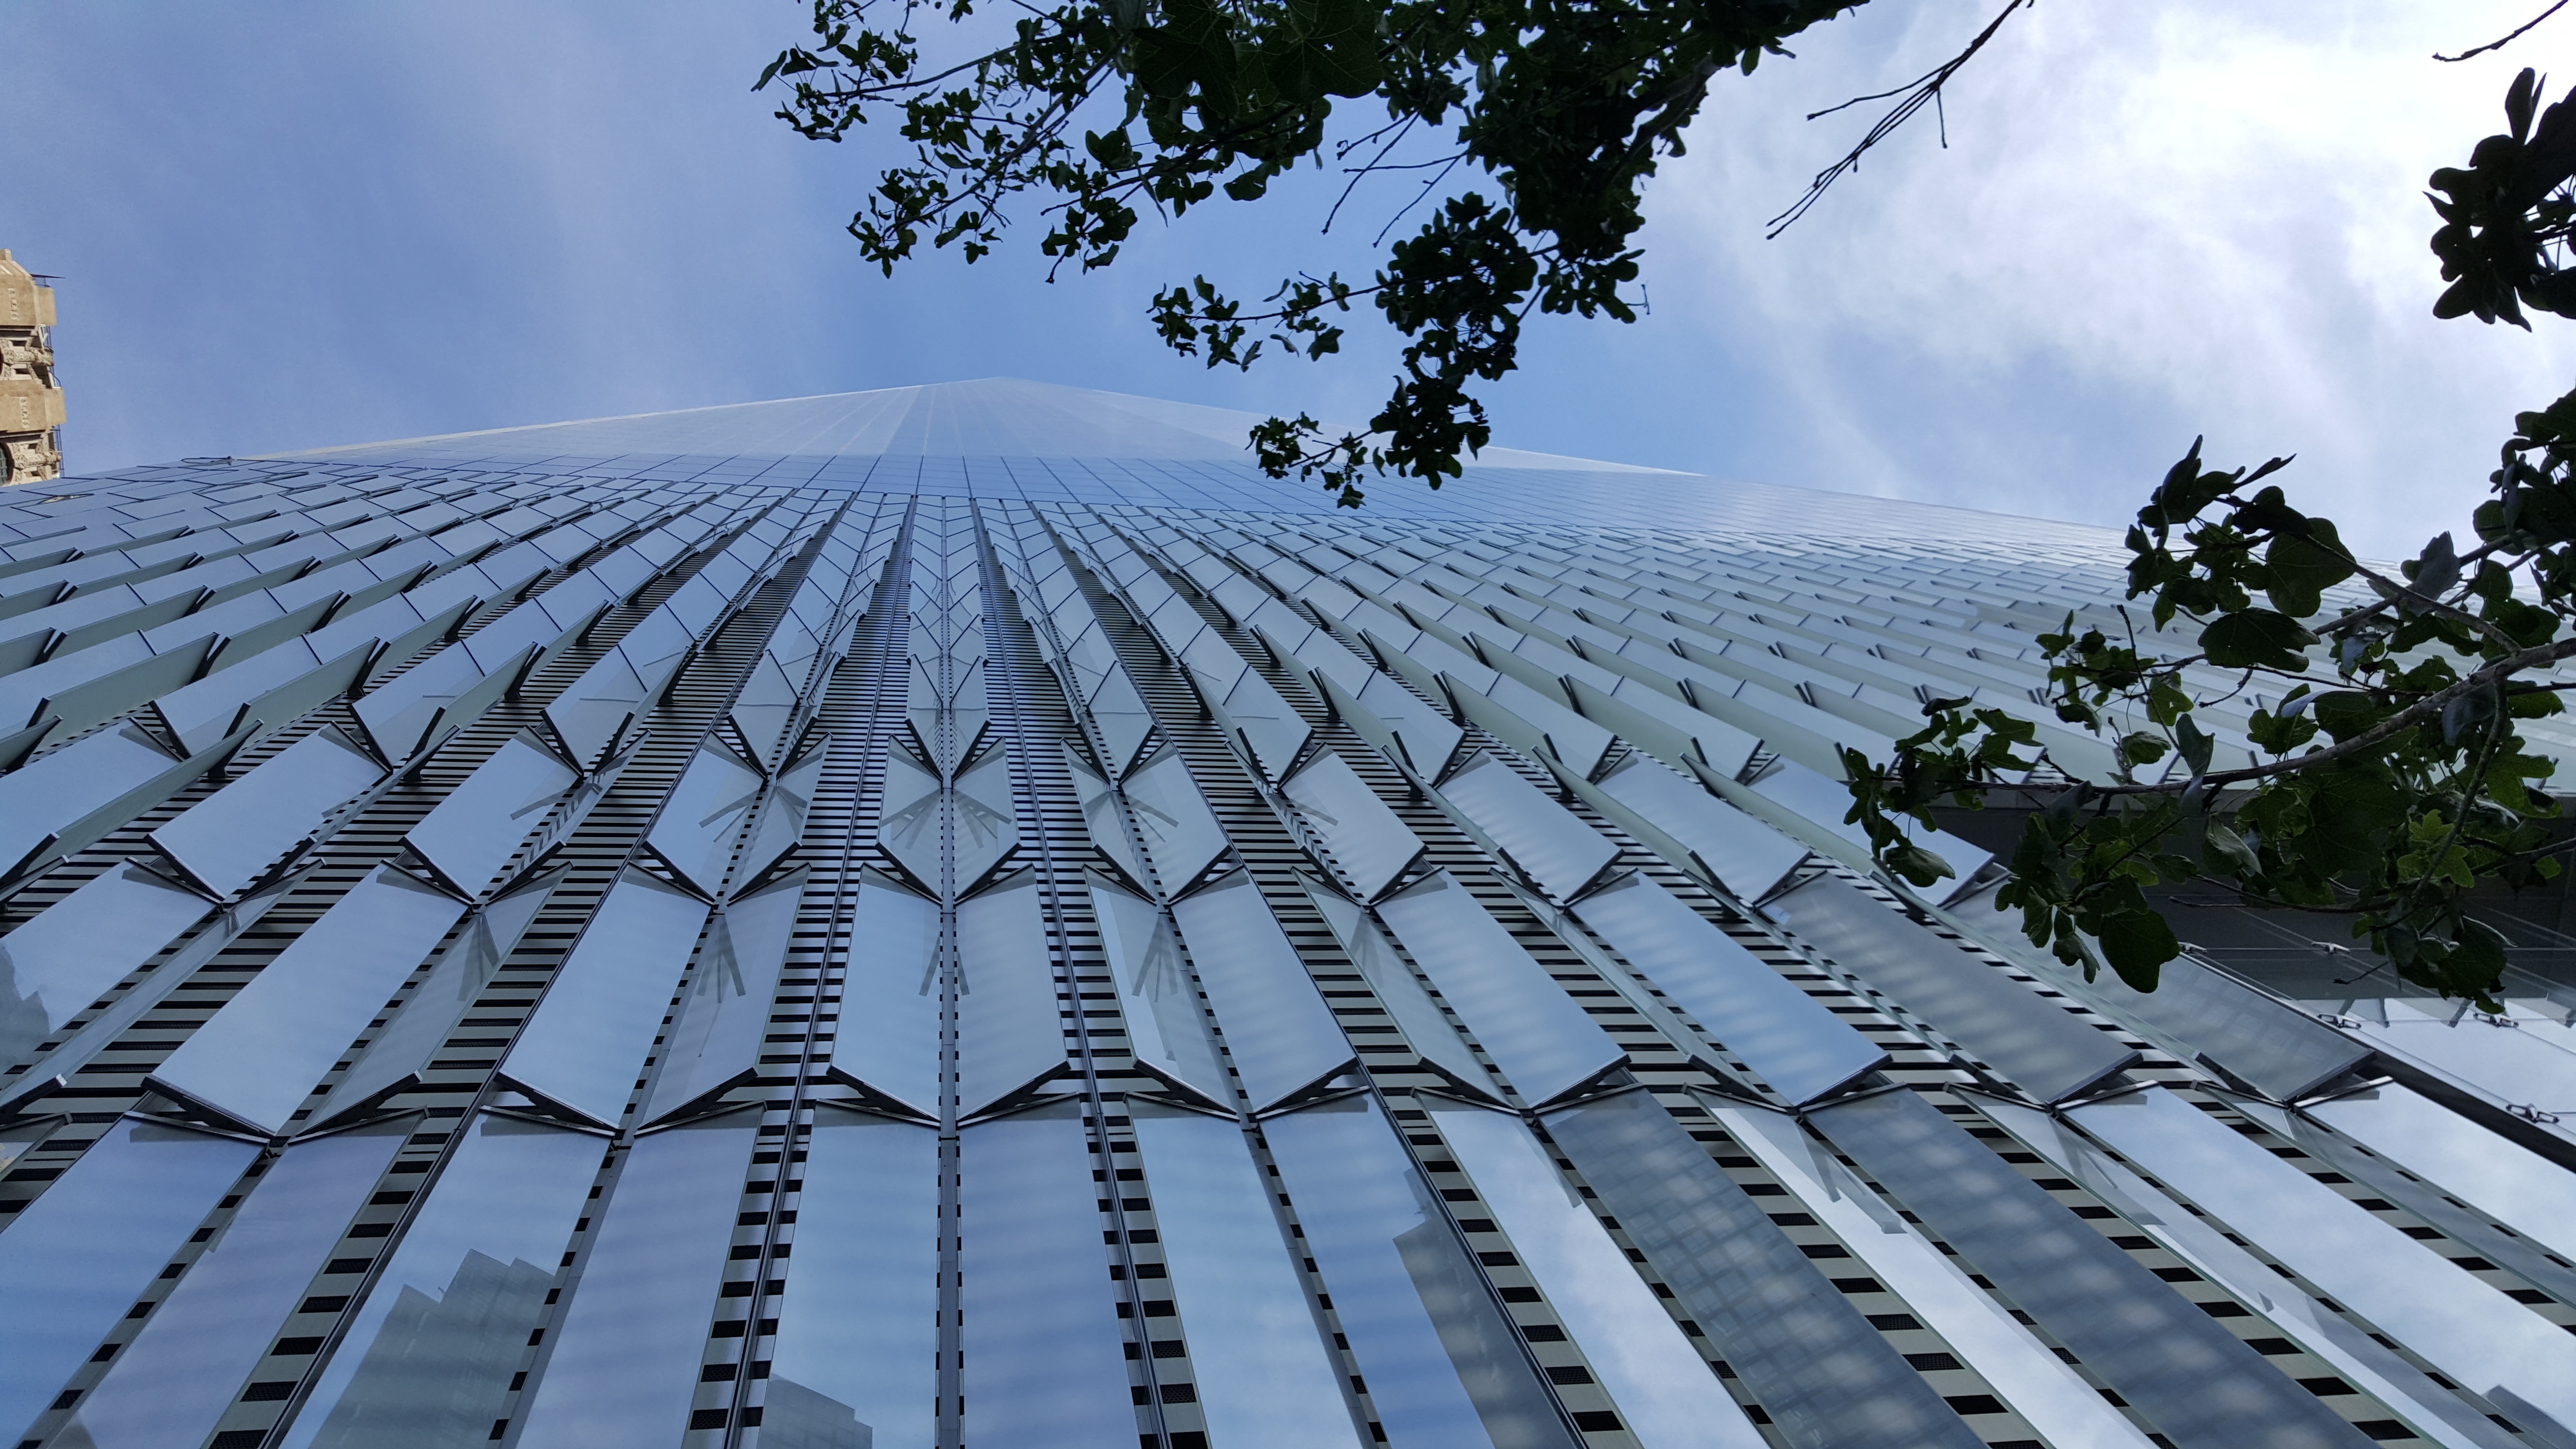
snow, structure, roof, skyscraper, new york, stadium, dome, aerial photography, world trade one, outdoor structure